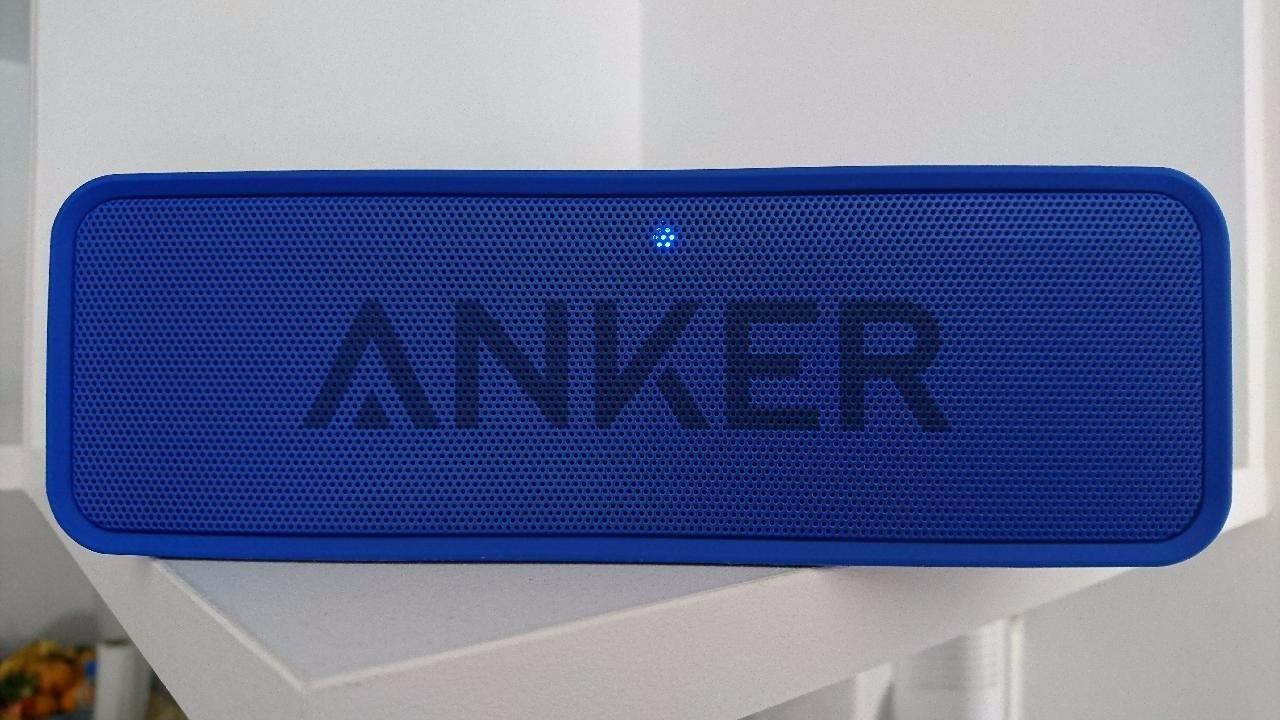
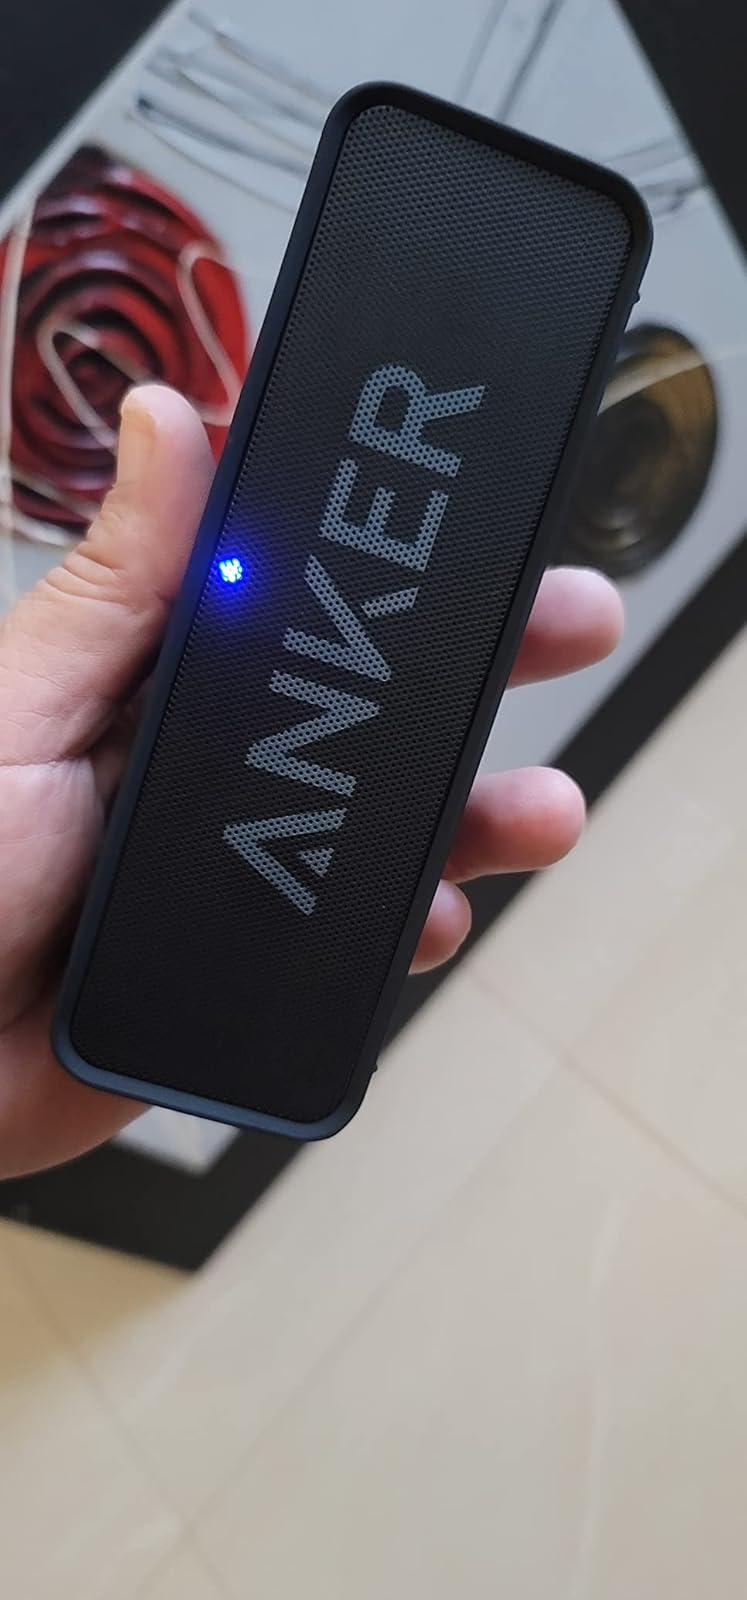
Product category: speaker
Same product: no